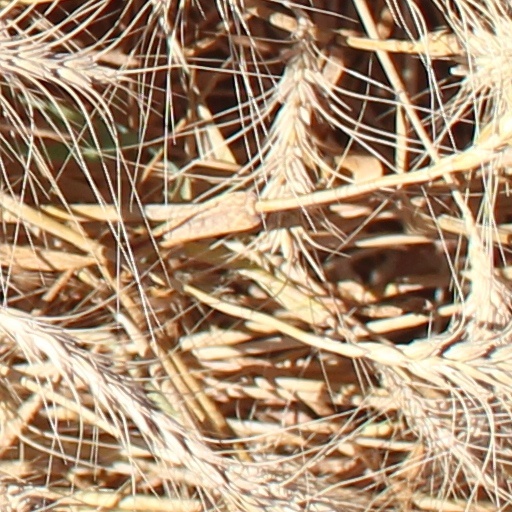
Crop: wheat